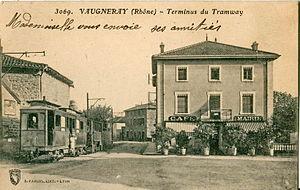
Carte postale ancienne éditée par S. Farges, édit. à Lyon, n°3069VAUGNERAY - Terminus du TramwayIl s'agit d'une rame du Train de Vaugneray exploitée par le Fourvière Ouest-Lyonnais (FOL)
Vaugneray est une ancienne commune française située dans le département du Rhône en région Auvergne-Rhône-Alpes.
Le train de Vaugneray est un tramway, qui reliait Lyon Saint-Just à Vaugneray. La ligne est ouverte le 19 avril 1886 pour fermer le 2 novembre 1954, Elle est exploitée par la compagnie Fourvière Ouest-Lyonnais, puis en 1911, par la compagnie Omnibus et Tramways de Lyon.